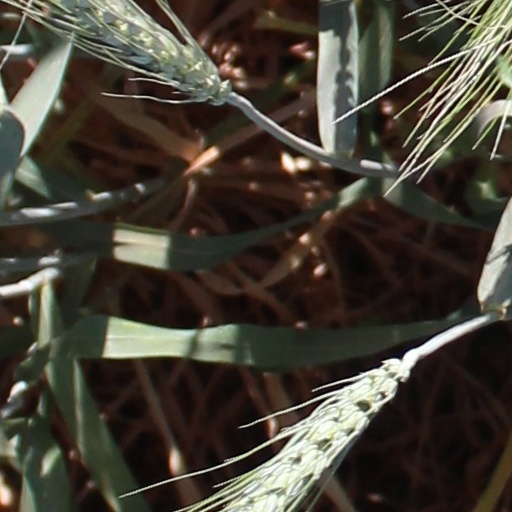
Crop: wheat